Charm Offensive

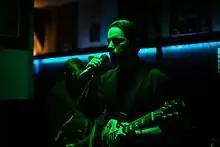
Damien Done performing at Whiskey's Unrockbar in Osnabrück, Germany on August 11, 2018. From left to right: Andrew Dempz and Damien Moyal.

Before "Charm Offensive" was completed, Moyal began recruiting band members to support him and enable Damien Done to play shows. Unfamiliar with the Michigan music scene (having grown up in Florida), Moyal initially had difficulty finding members. While in his past bands, Moyal usually worked as a co-songwriter with other members, he suddenly needed to find musicians who were willing to contribute strictly as a backing band, without creative input. In December 2016, Moyal finally found the members he was looking for, and Damien Done was completed with former Child Bite drummer Benjamin Moore, former Earthmover guitarist Andrew Dempz, and bass guitarist Laura Jane Leonard. Damien Done played its first show with its new line-up on December 21, 2016, at Detroit's UFO Factory.